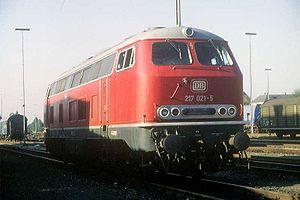
La série 217 est une famille de locomotives diesel de la Deutsche Bundesbahn.